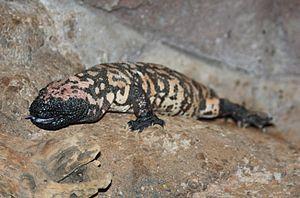
Heloderma suspectum, le Monstre de Gila, est une espèce de sauriens venimeux de la famille des Helodermatidae.